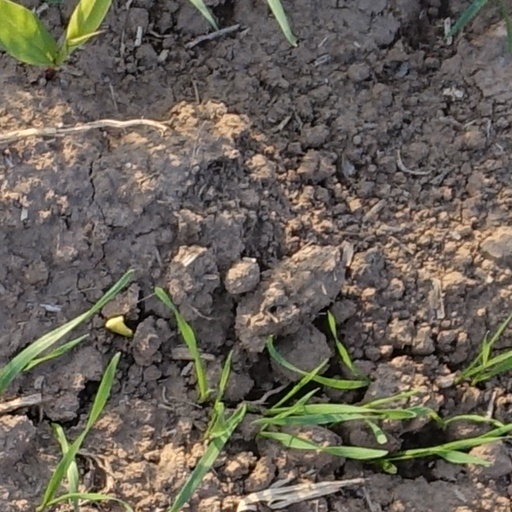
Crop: wheat